Miserere (Allegri)

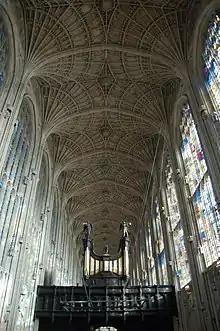
King's College Chapel, Cambridge

The version most performed today, with the famous "top C" in the second-half of the 4-voice falsobordone, is based on that published by William Smyth Rockstro in the first edition of the "Grove Dictionary of Music and Musicians" (1880) and later combined with the first verse of Burney's 1771 edition by Robert Haas(1932). Since this version was popularised after the publication in 1951 of Ivor Atkins' English version, with the original Latin text replaced with the translation by Miles Coverdale from the "Book of Common Prayer," and a subsequent recording based upon this by the Choir of King's College, Cambridge, Allegri's "Miserere" has remained one of the most popular a cappella choral works performed.